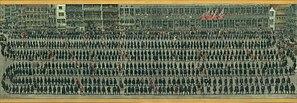
La procession des gildes de l'Ommegang de Bruxelles du 16 mai 1615. Une des six toiles de Denis van Alsloot qui immortalise l'événement qui fut aussi une procession triomphale pour l'Archiduchesse Isabelle d'Espagne.
Une ommegang était à l'origine une procession dans les Pays-Bas méridionaux. Le mot ommegang signifie à l'origine « aller autour » et correspond au latin circumambulatio ou amburbium, en français tour ; il était expression de la vénération des saints.